Pan African Association

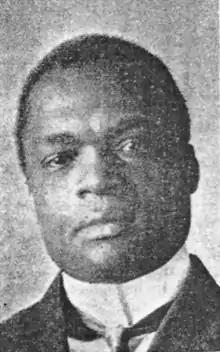
Henry Sylvester Williams, ca. 1905

Liberation leaders and activists recognized the need for an international association to unite anti-imperialist and black liberation efforts across nations. To this end, Henry Sylvester Williams, a Trinidadian lawyer, recognized the need to focus on educating the British public. He believed the British public was unaware of the sub-standard treatment of people of colour throughout the Empire, and sought to rectify this via the formation of the association. Williams sought to establish the association in London, as the city had become the locus of anti-imperialist movements, activism, and organization. Despite the comparatively progressive character of metropolitan London, white sympathizers advised against the founding of the African Association, claiming that black people were not capable of forming independent political organisations. Because of this conflict, active membership was restricted to black people but “white” individuals could become honorary members.